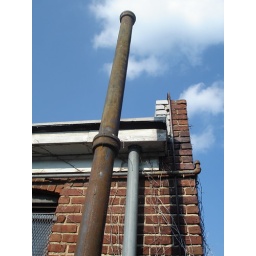
pipe on the roof a an old building in Richmond Va